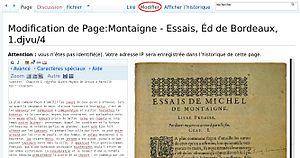
Wikisource est un projet multilingue de bibliothèque numérique, soutenu par la Fondation Wikimedia, libre d'accès, sans publicité, librement distribuable, édifiée par des bénévoles qui s'appuient sur la technologie wiki. Le projet a été lancé le 24 novembre 2003 et fut tout d'abord nommé « Projet Sourceberg », avant d'être officiellement appelé « Wikisource » le 26 décembre 2003. Le projet existe en de nombreuses langues, dont 70 sont dotées de leur propre sous-domaine Internet.